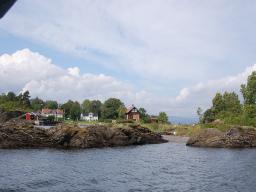
Label: Background_without_leaves